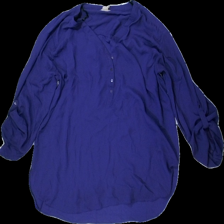
View: front
Type: Blouse
Category: Ladies
Brand: H&M
Colors: Purple
Material: 100% Polyester
Cut: Regular
Size: 50
Season: All
Price range: 50-100
Recommended usage: Reuse
Description: purple blouse with button detail